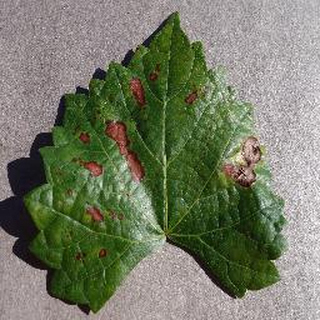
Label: grape_esca_black_measles